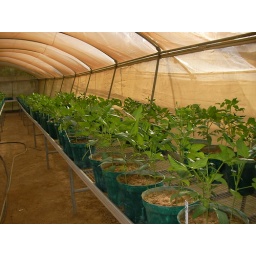
Screening cowpea in IITA 's greenhouse. (file name: screen house trial)